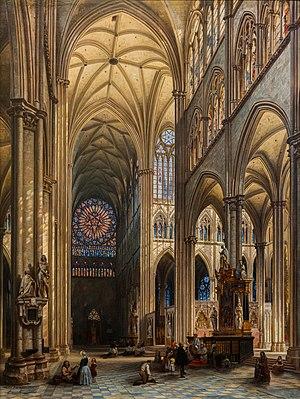
Intérieur de la Cathédrale d’Amiens, 1842, huile sur toile, par Jules Victor Génisson. Exposé dans la Pinacothèque de l’État de São Paulo. Magyar: Jules Victor Génisson: Az amiens-i katedrális belseje, 1842, olaj, vászon (Pinacoteca do Estado de São Paulo, São Paulo, Brazília) Italiano: Interno della Cattedrale di Amiens, olio su tela risalente al 1842 di Jules Victor Génisson in mostra nella Pinacoteca do Estado de São Paulo, in Brasile. 한국어: '아미앵 대성당의 내부', 캔버스에 오일, 쥘 빅토르 제니송의 1842년 그림. 상파울루 피나코테카 미술관 전시.
Jules Victor Génisson, né le 24 février 1805 à Saint-Omer et mort le 10 octobre 1860 à Bruges, est un peintre belge connu pour ses intérieurs d'églises.